Heathkit

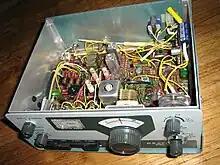
Heathkit HW8 amateur transmitter

Heathkit made amateur radio kits almost from the beginning. In addition to their low prices compared with commercially manufactured equipment, Heathkits appealed to amateurs who had an interest in building their own equipment, but did not necessarily have the expertise or desire to design it and obtain all the parts themselves. They expanded and enhanced their line of amateur radio gear through nearly four decades. By the late 1960s, Heathkit had as large a selection of ham equipment as any company in the field.